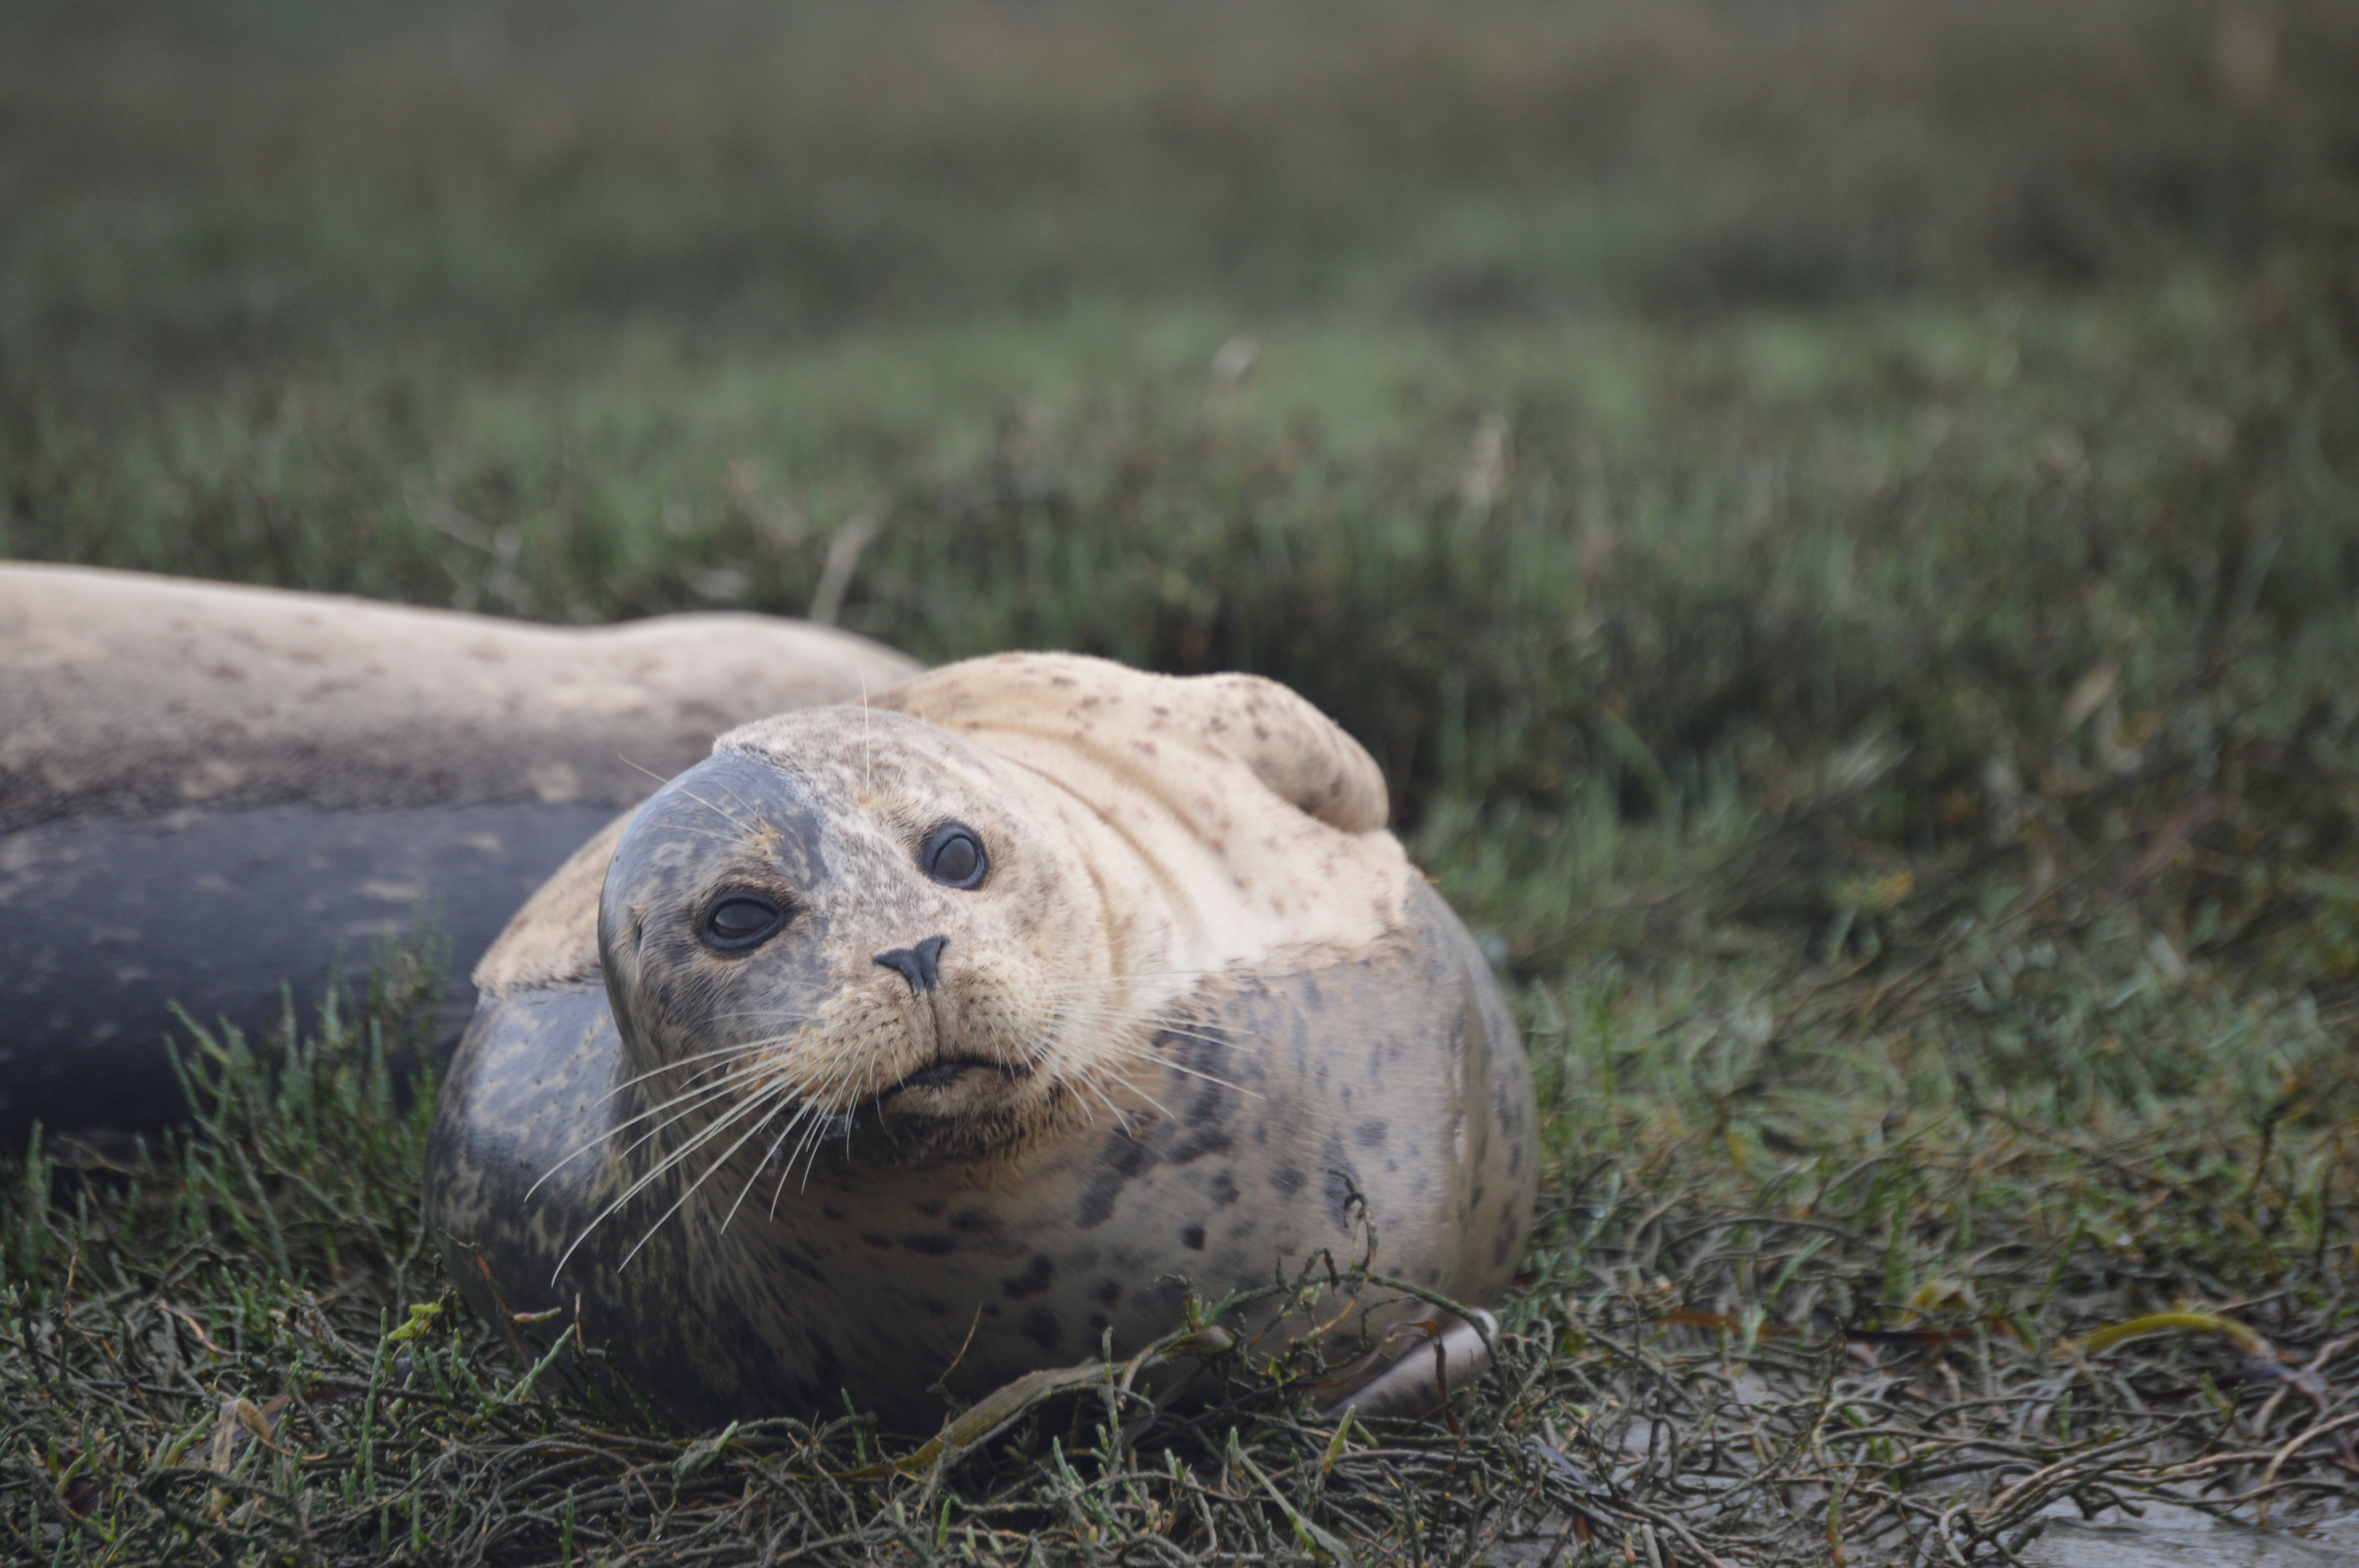
nature, ocean, wildlife, zoo, mammal, aquatic, seal, seashore, fauna, marine, tortoise, seals, vertebrate, harbor seal, flippers, marine mammal